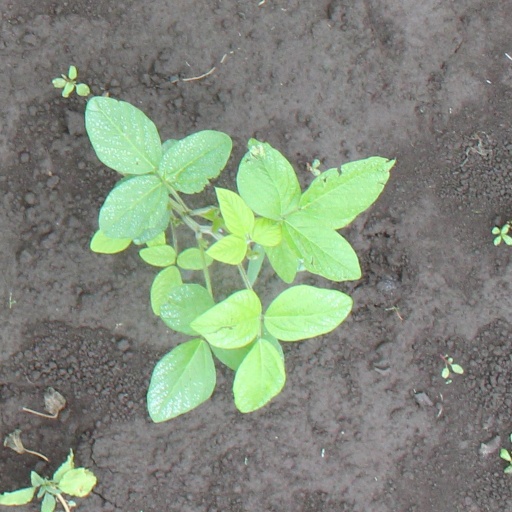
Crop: soybean